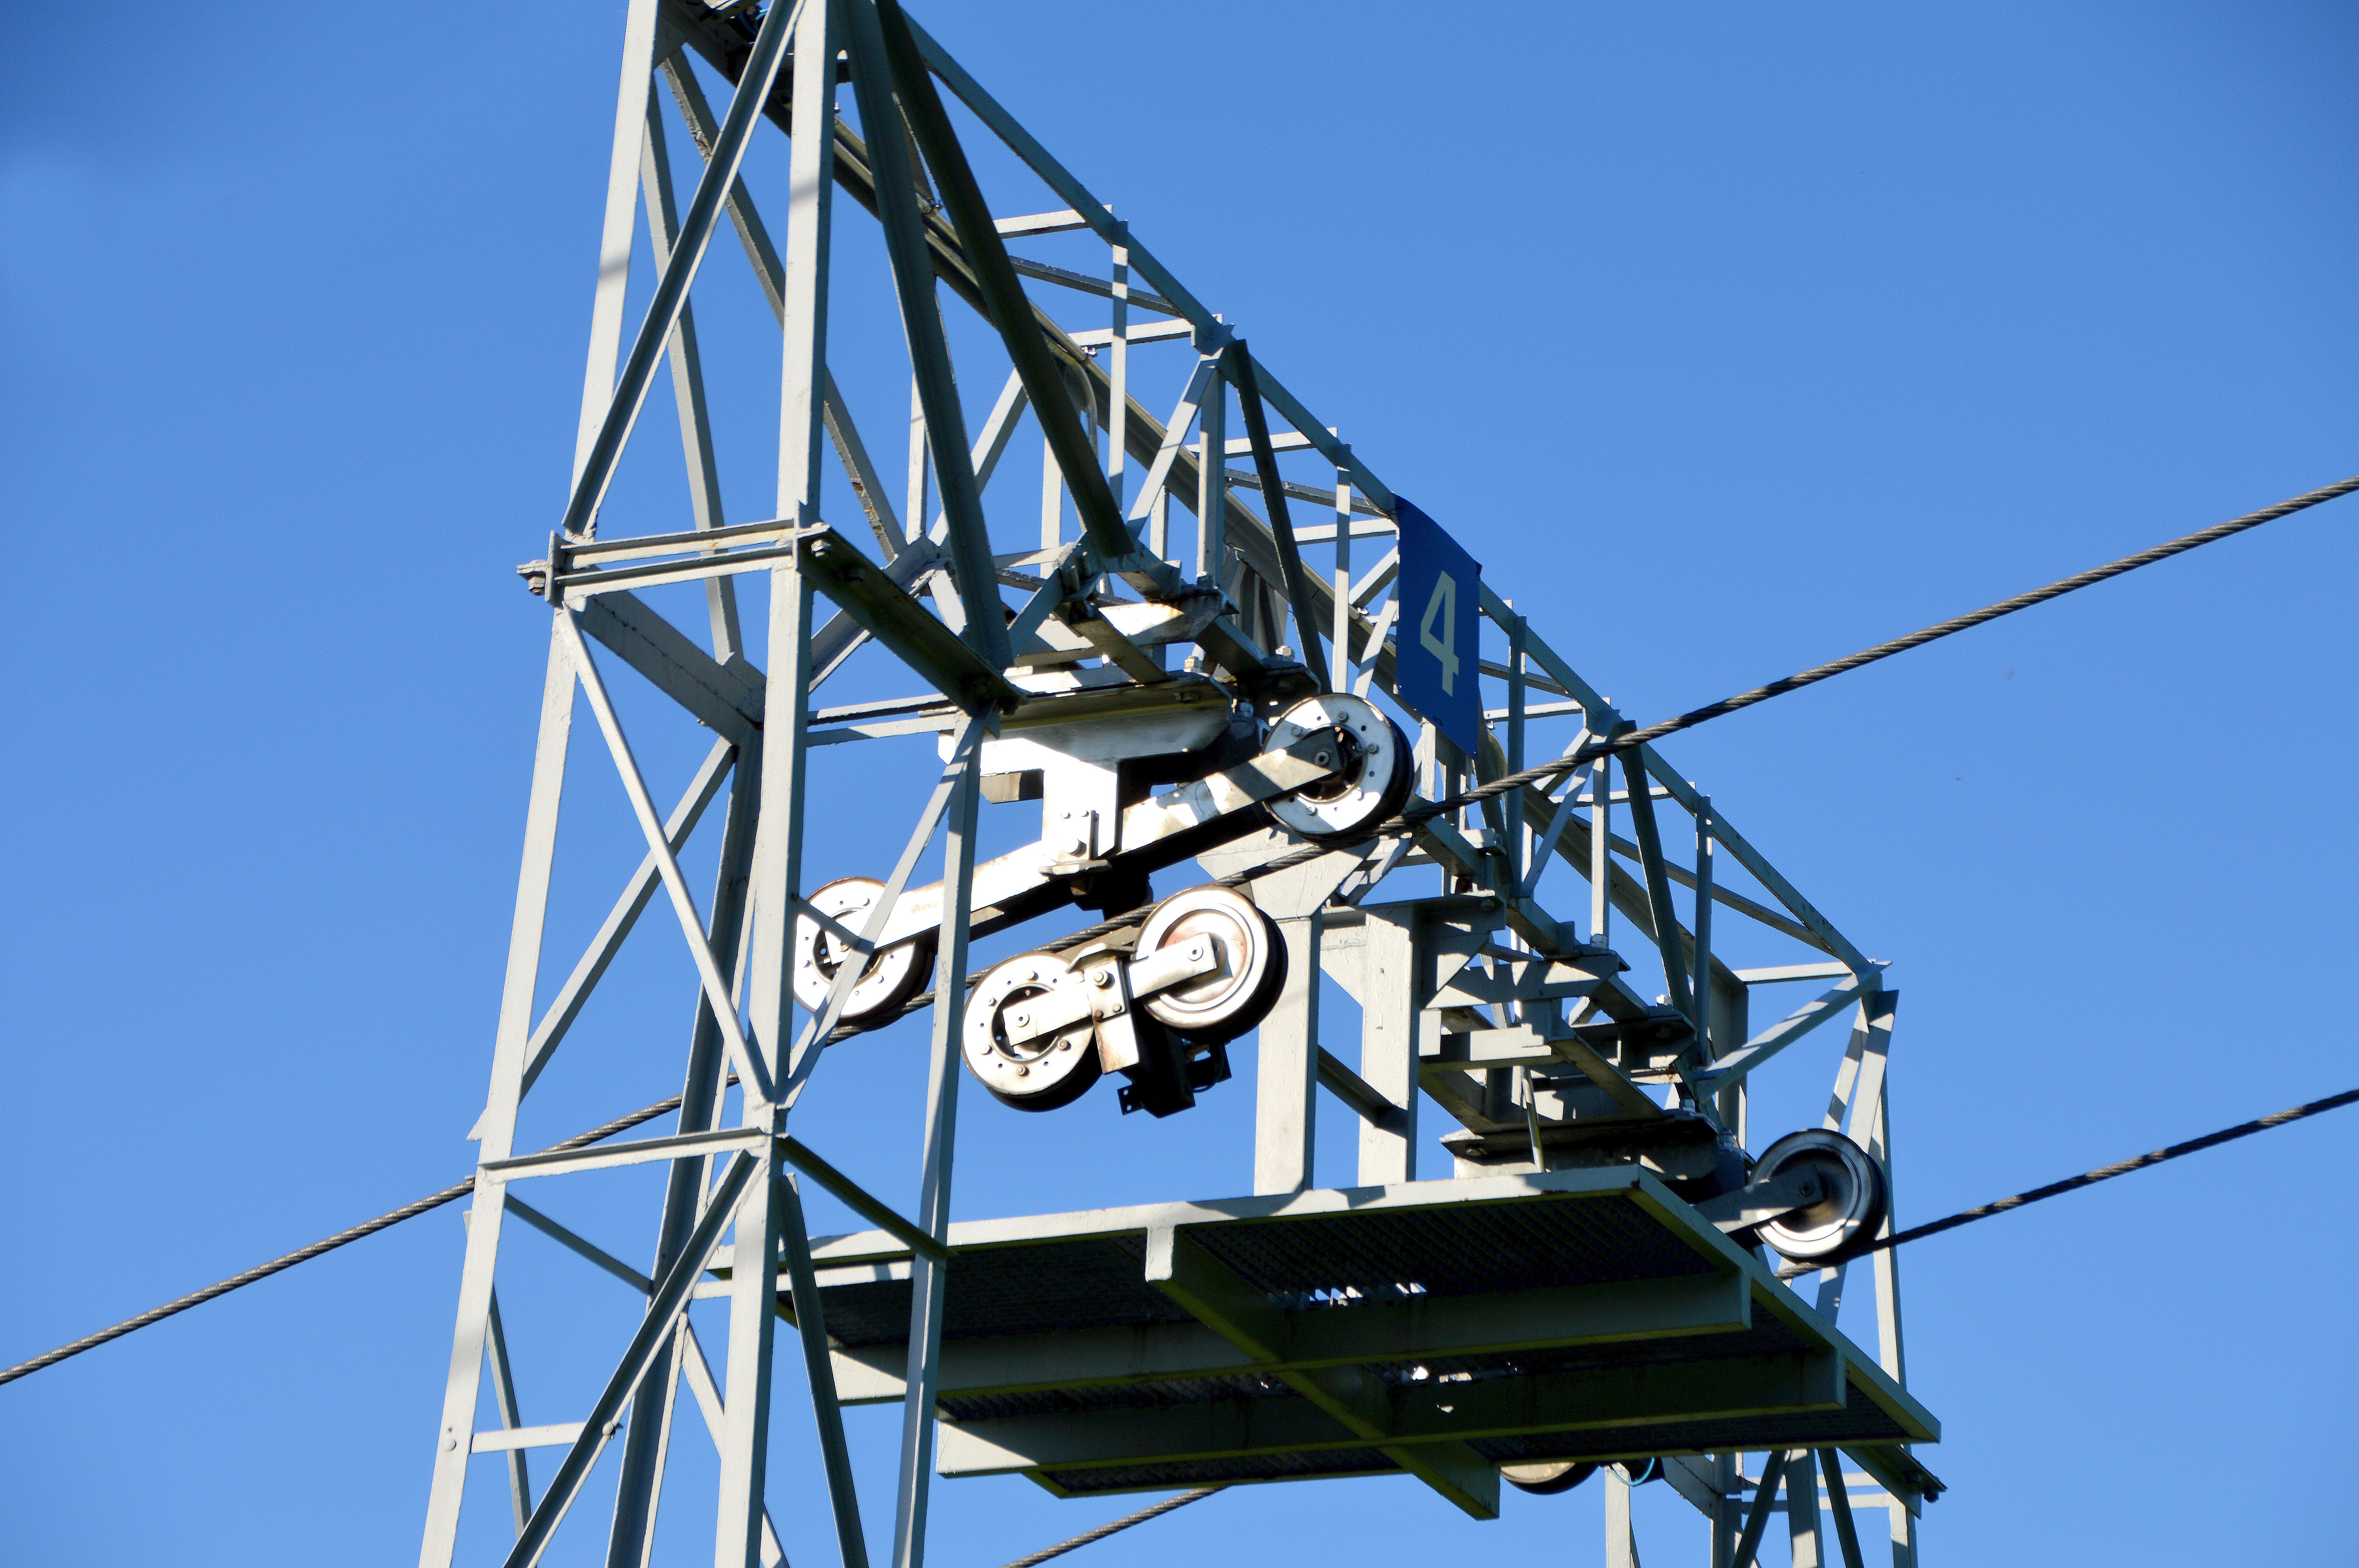
nature, sky, hiking, steel, construction, vehicle, ferris wheel, mast, ski lift, blue, electricity, mountains, wheels, bavaria, ropes, allg u, greened, overhead power line